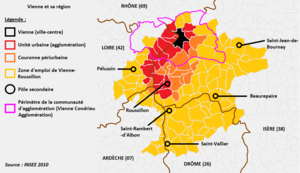
Zone d'emploi (jaune), couronne périurbaine (orange) et agglomération (rouge) de Vienne, avec le périmètre (violet) de Vienne Condrieu Agglomération en 2020
Vienne est une commune située au sud-est de la France, au confluent du Rhône et de la Gère, en région Auvergne-Rhône-Alpes dans le département de l'Isère. Elle est avec La Tour-du-Pin, l'une des deux sous-préfectures du département.